Ride a Wild Pony

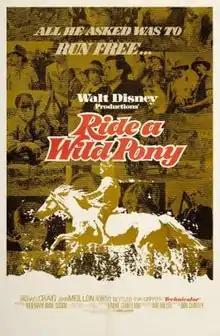
Theatrical release poster

Ride a Wild Pony is a 1975 American-Australian family adventure film produced by Walt Disney Productions, directed by Don Chaffey and based on the novel "A Sporting Proposition" (1973) by James Aldridge.